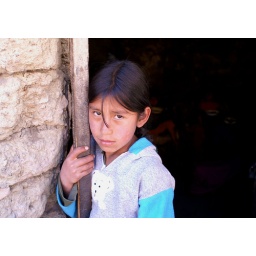
A wonderful photo of a very poor girl living in a one room, dirt floor home.